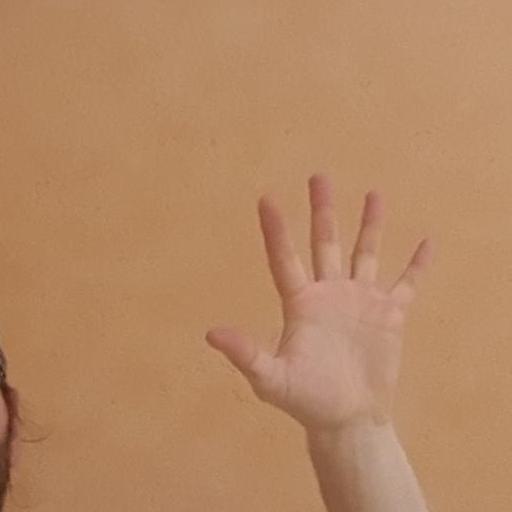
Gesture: palm